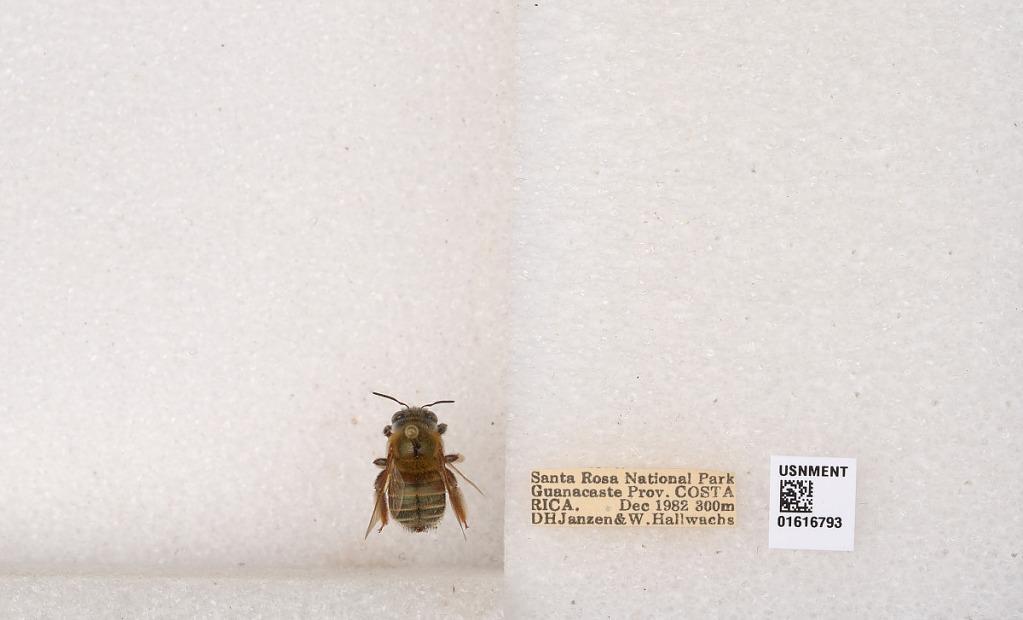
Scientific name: Xylocopa
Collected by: D. Janzen & W. Hallwachs
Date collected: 1982-12-1
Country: Costa Rica
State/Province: Guanacaste
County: La Cruz
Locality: Santa Rosa National Park